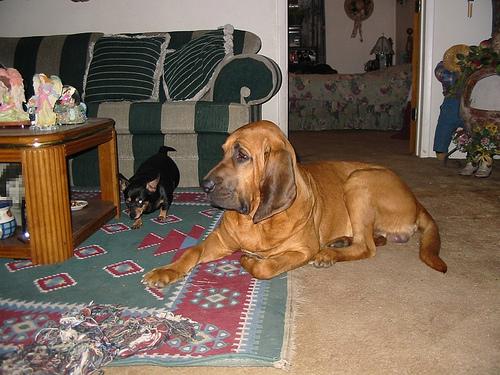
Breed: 207-n000044-bloodhound